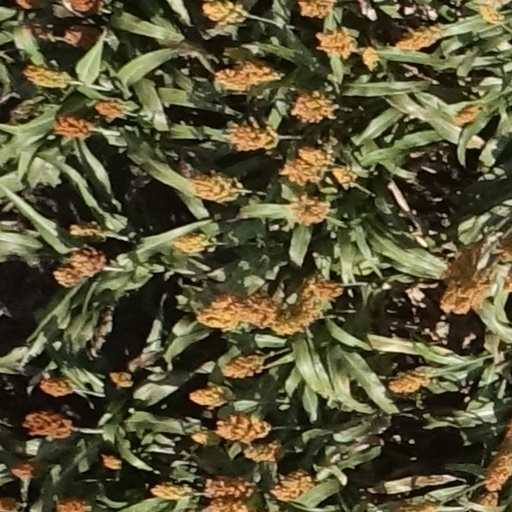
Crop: sorghum